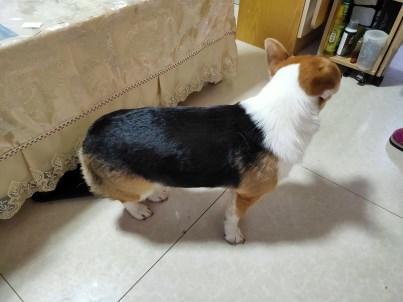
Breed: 2909-n000116-Cardigan